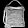
Label: Bag